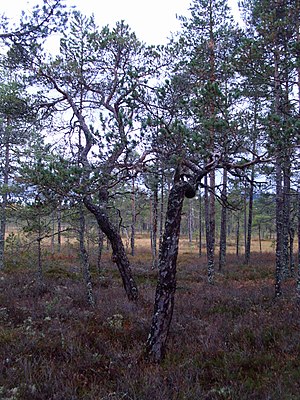
Planteøkologi / Jordbundens betydning
Mose i Dalarne, Sverige. Her ses et plantesamfund, bestemt af de sure jordbundsforhold.